VR Group

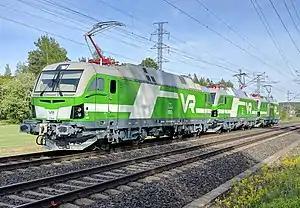
Three VR Class Sr3 locomotives between Hämeenlinna and Parola stations.

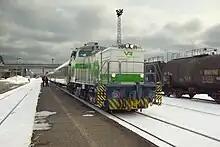
A refurbished and recoloured diesel locomotive pulls a regional train to Varkaus railway station in 2011.

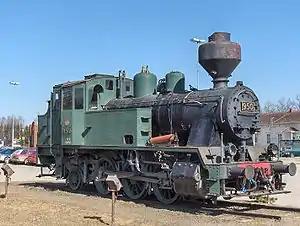
Preserved Vr2 class steam locomotive at Joensuu railway station.

VR operated steam locomotives until 1975. Although the regular use of steam traction for scheduled passenger services ended in 1970, occasional use continued until 1975. As of 2011, the company operates two classes of electric locomotives (Sr1 and Sr2) and three classes of diesel locomotives (Dv12, Dr14 and Dr16). The use of diesel locomotive hauled passenger trains has declined due to electrification of all main lines and the (re)introduction of railbuses (Dm12) on secondary routes.